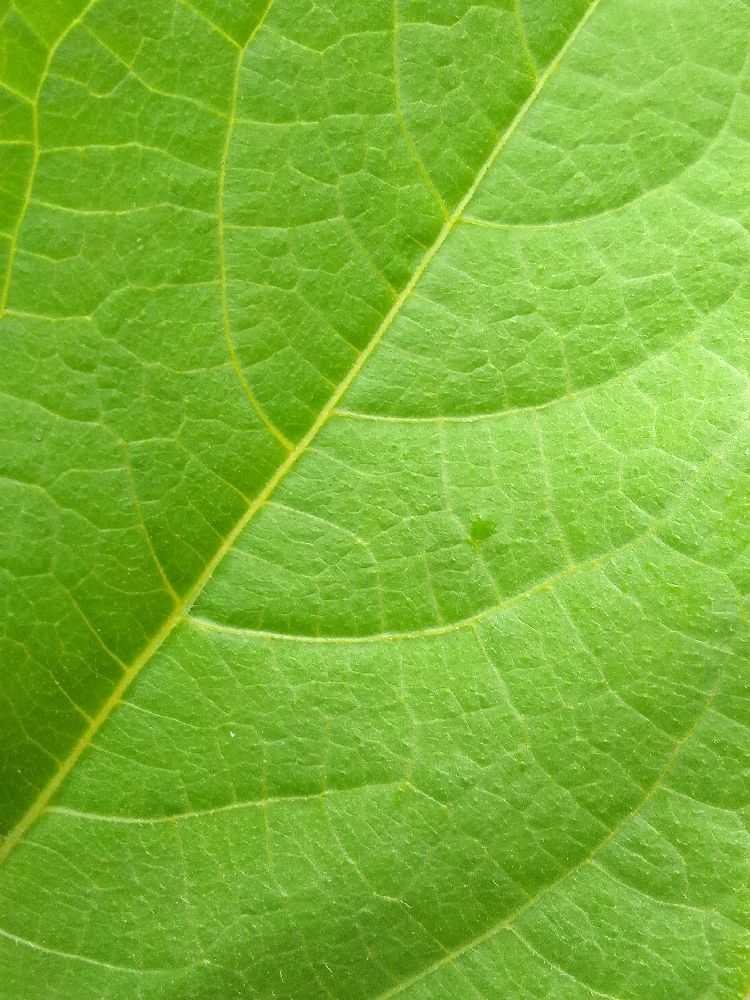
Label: healthy